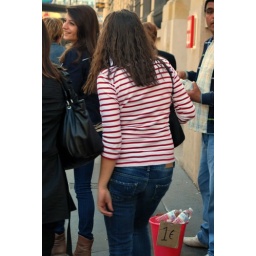
another girl in striped shirt